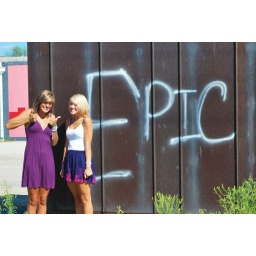
walking around Ohio Wesleyan with bestfriend and Noah.and this sign is on 42:) good day.this explained us perfectly.